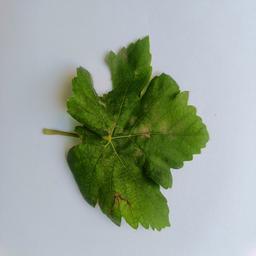
Label: Powdery Mildew